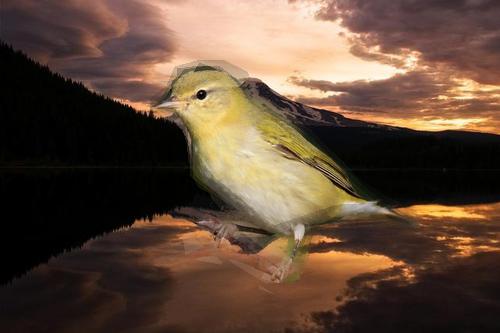
Bird species: Tennessee_Warbler
Bird type: landbird
Background: water